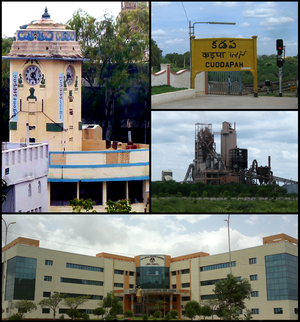
Kadapa est une ville de l'État indien de l'Andhra Pradesh. C'est la 2ᵉ plus grande ville de l'État après Visakhapatnam ainsi que le chef-lieu du district du même nom. Elle est située dans le centre-sud de l'État, à 8 km au sud du fleuve Pennar.